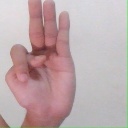
अक्षर: भ